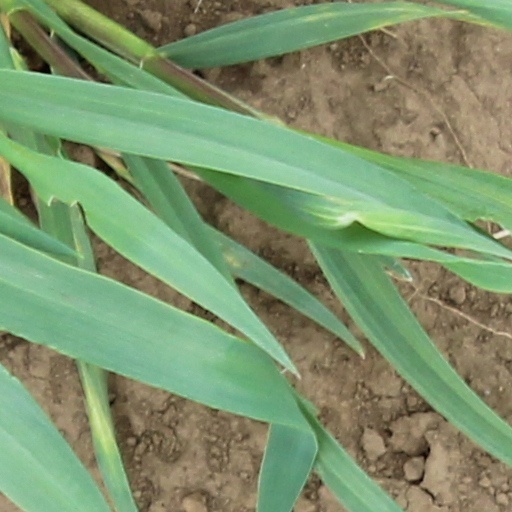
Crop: wheat